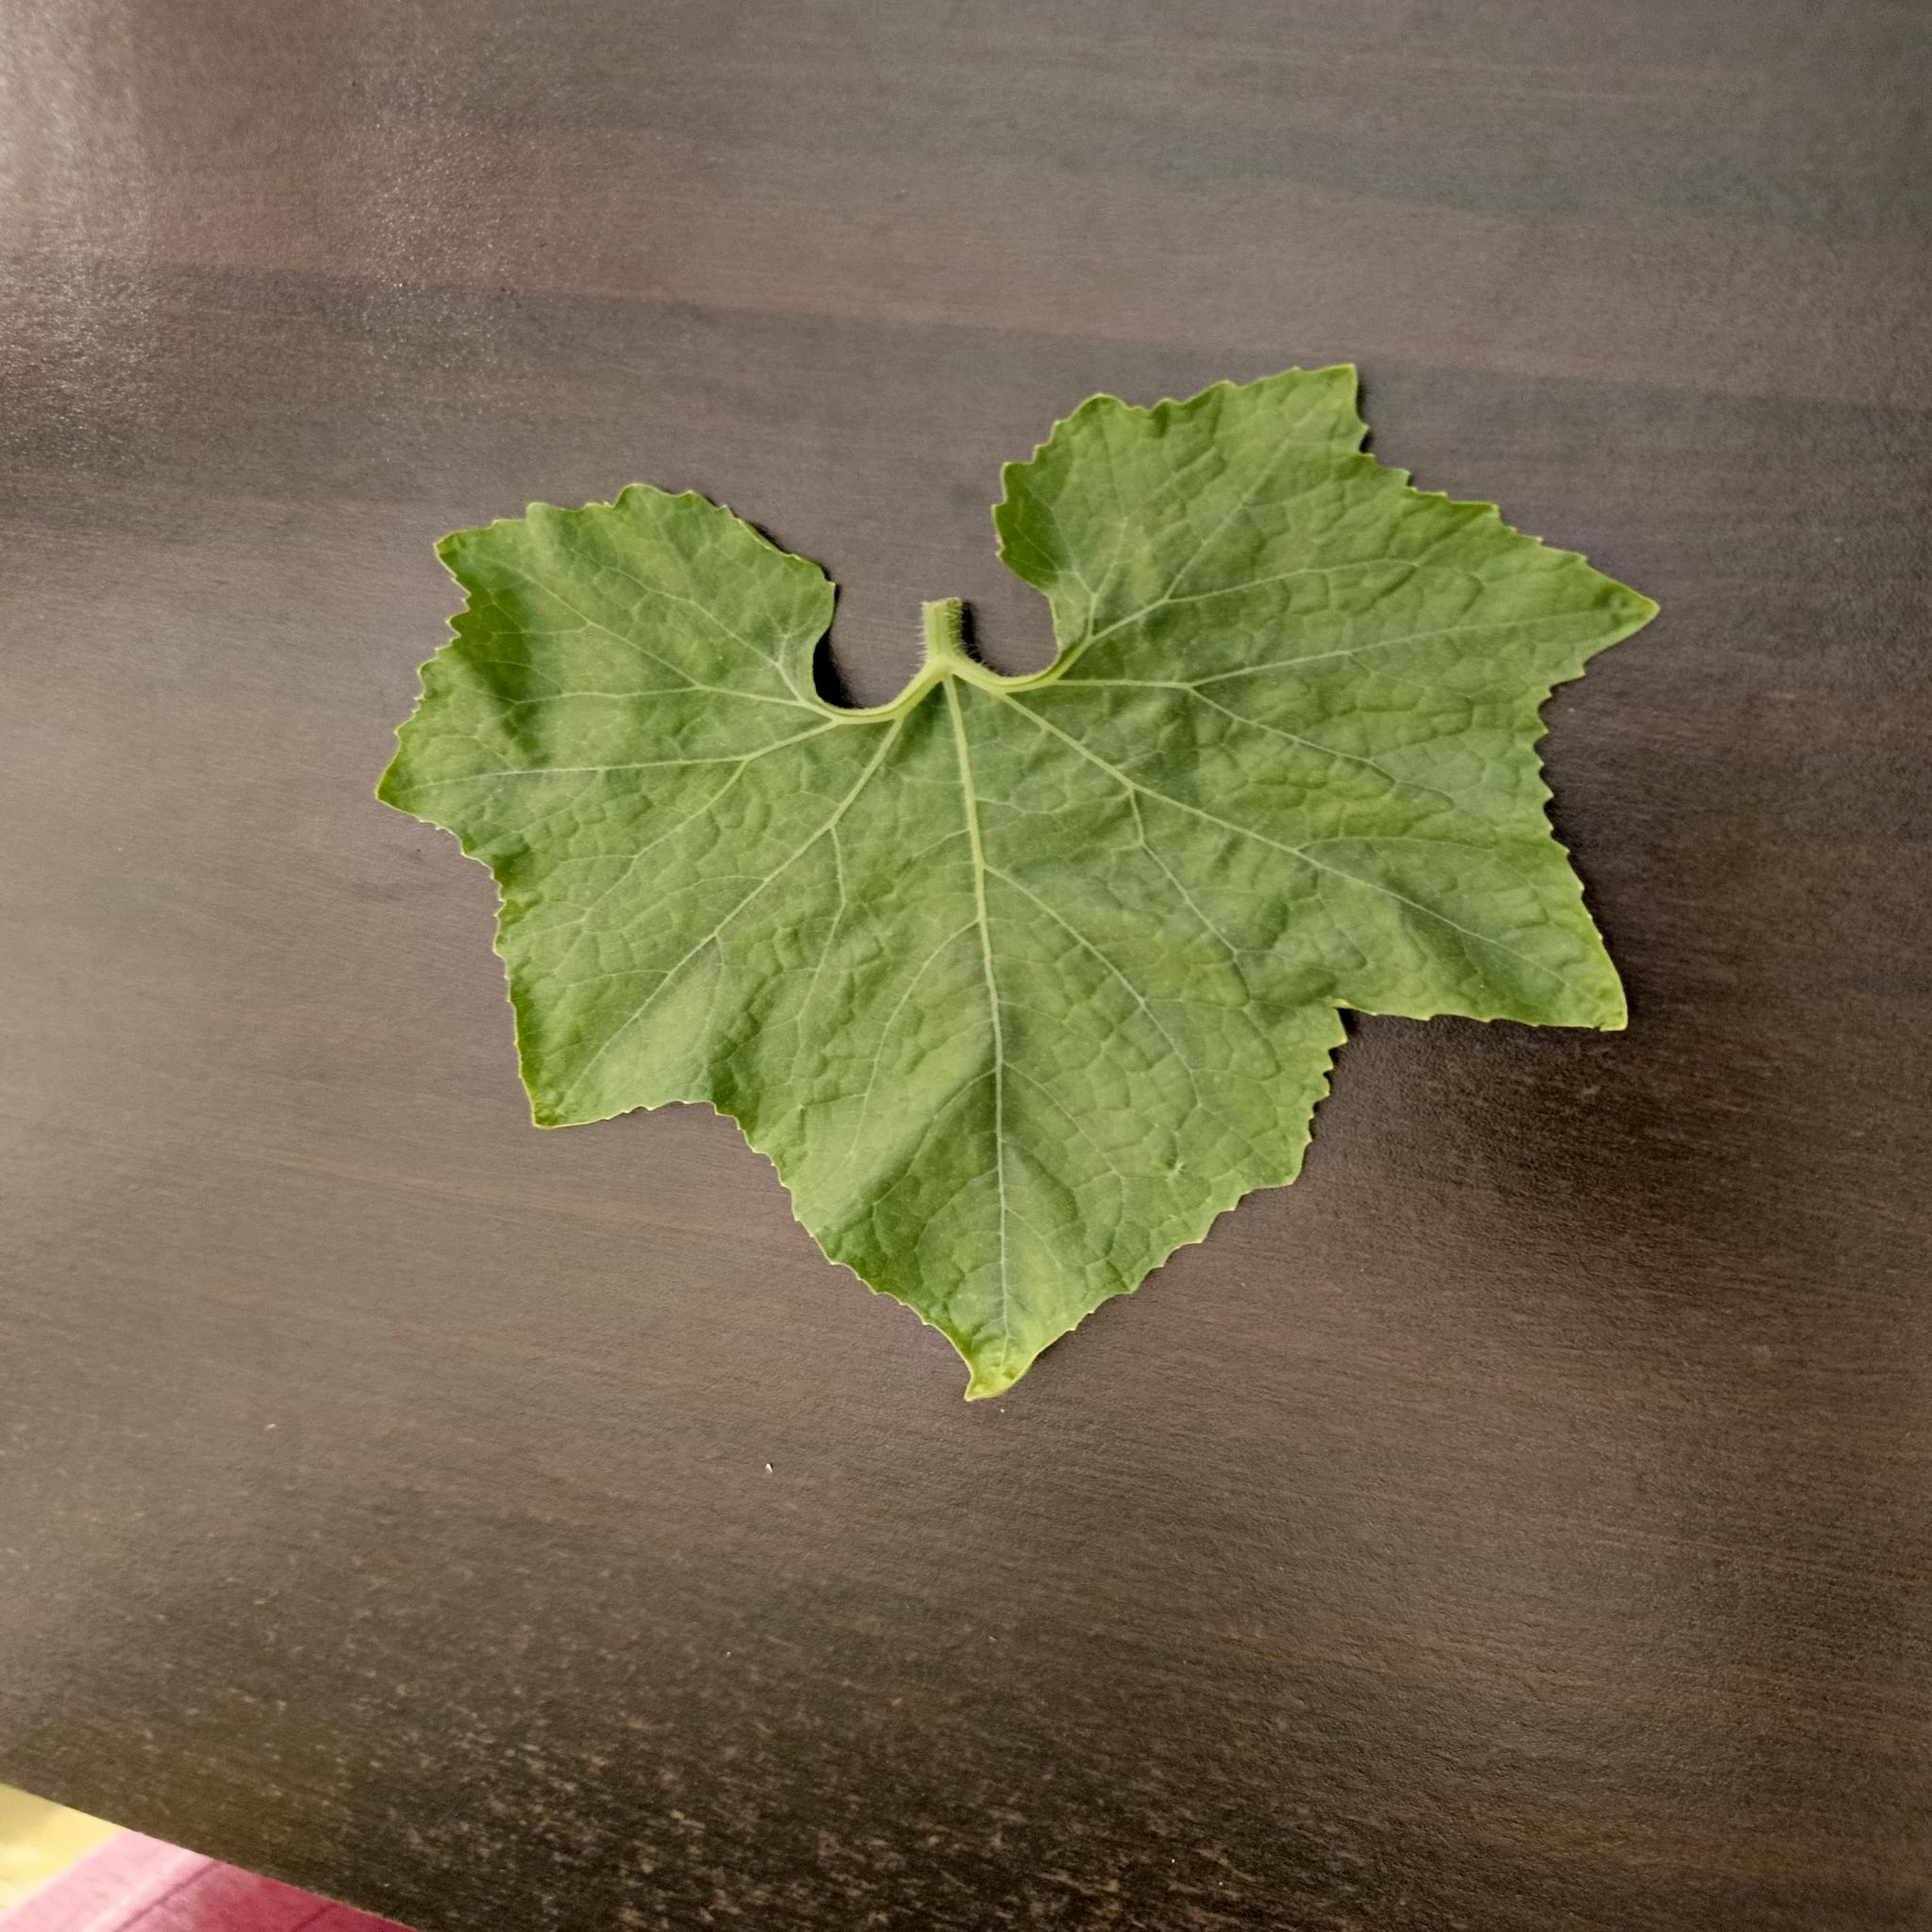
Label: Healthy